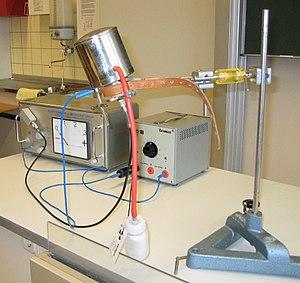
Une chambre d'ionisation est un détecteur de particules qui repère le passage d’une particule en mesurant la charge totale des électrons et des ions produits lors de l’ionisation du milieu gazeux par la particule. Elles se sont développées après l'établissement de la théorie de Bragg–Gray en 1935.